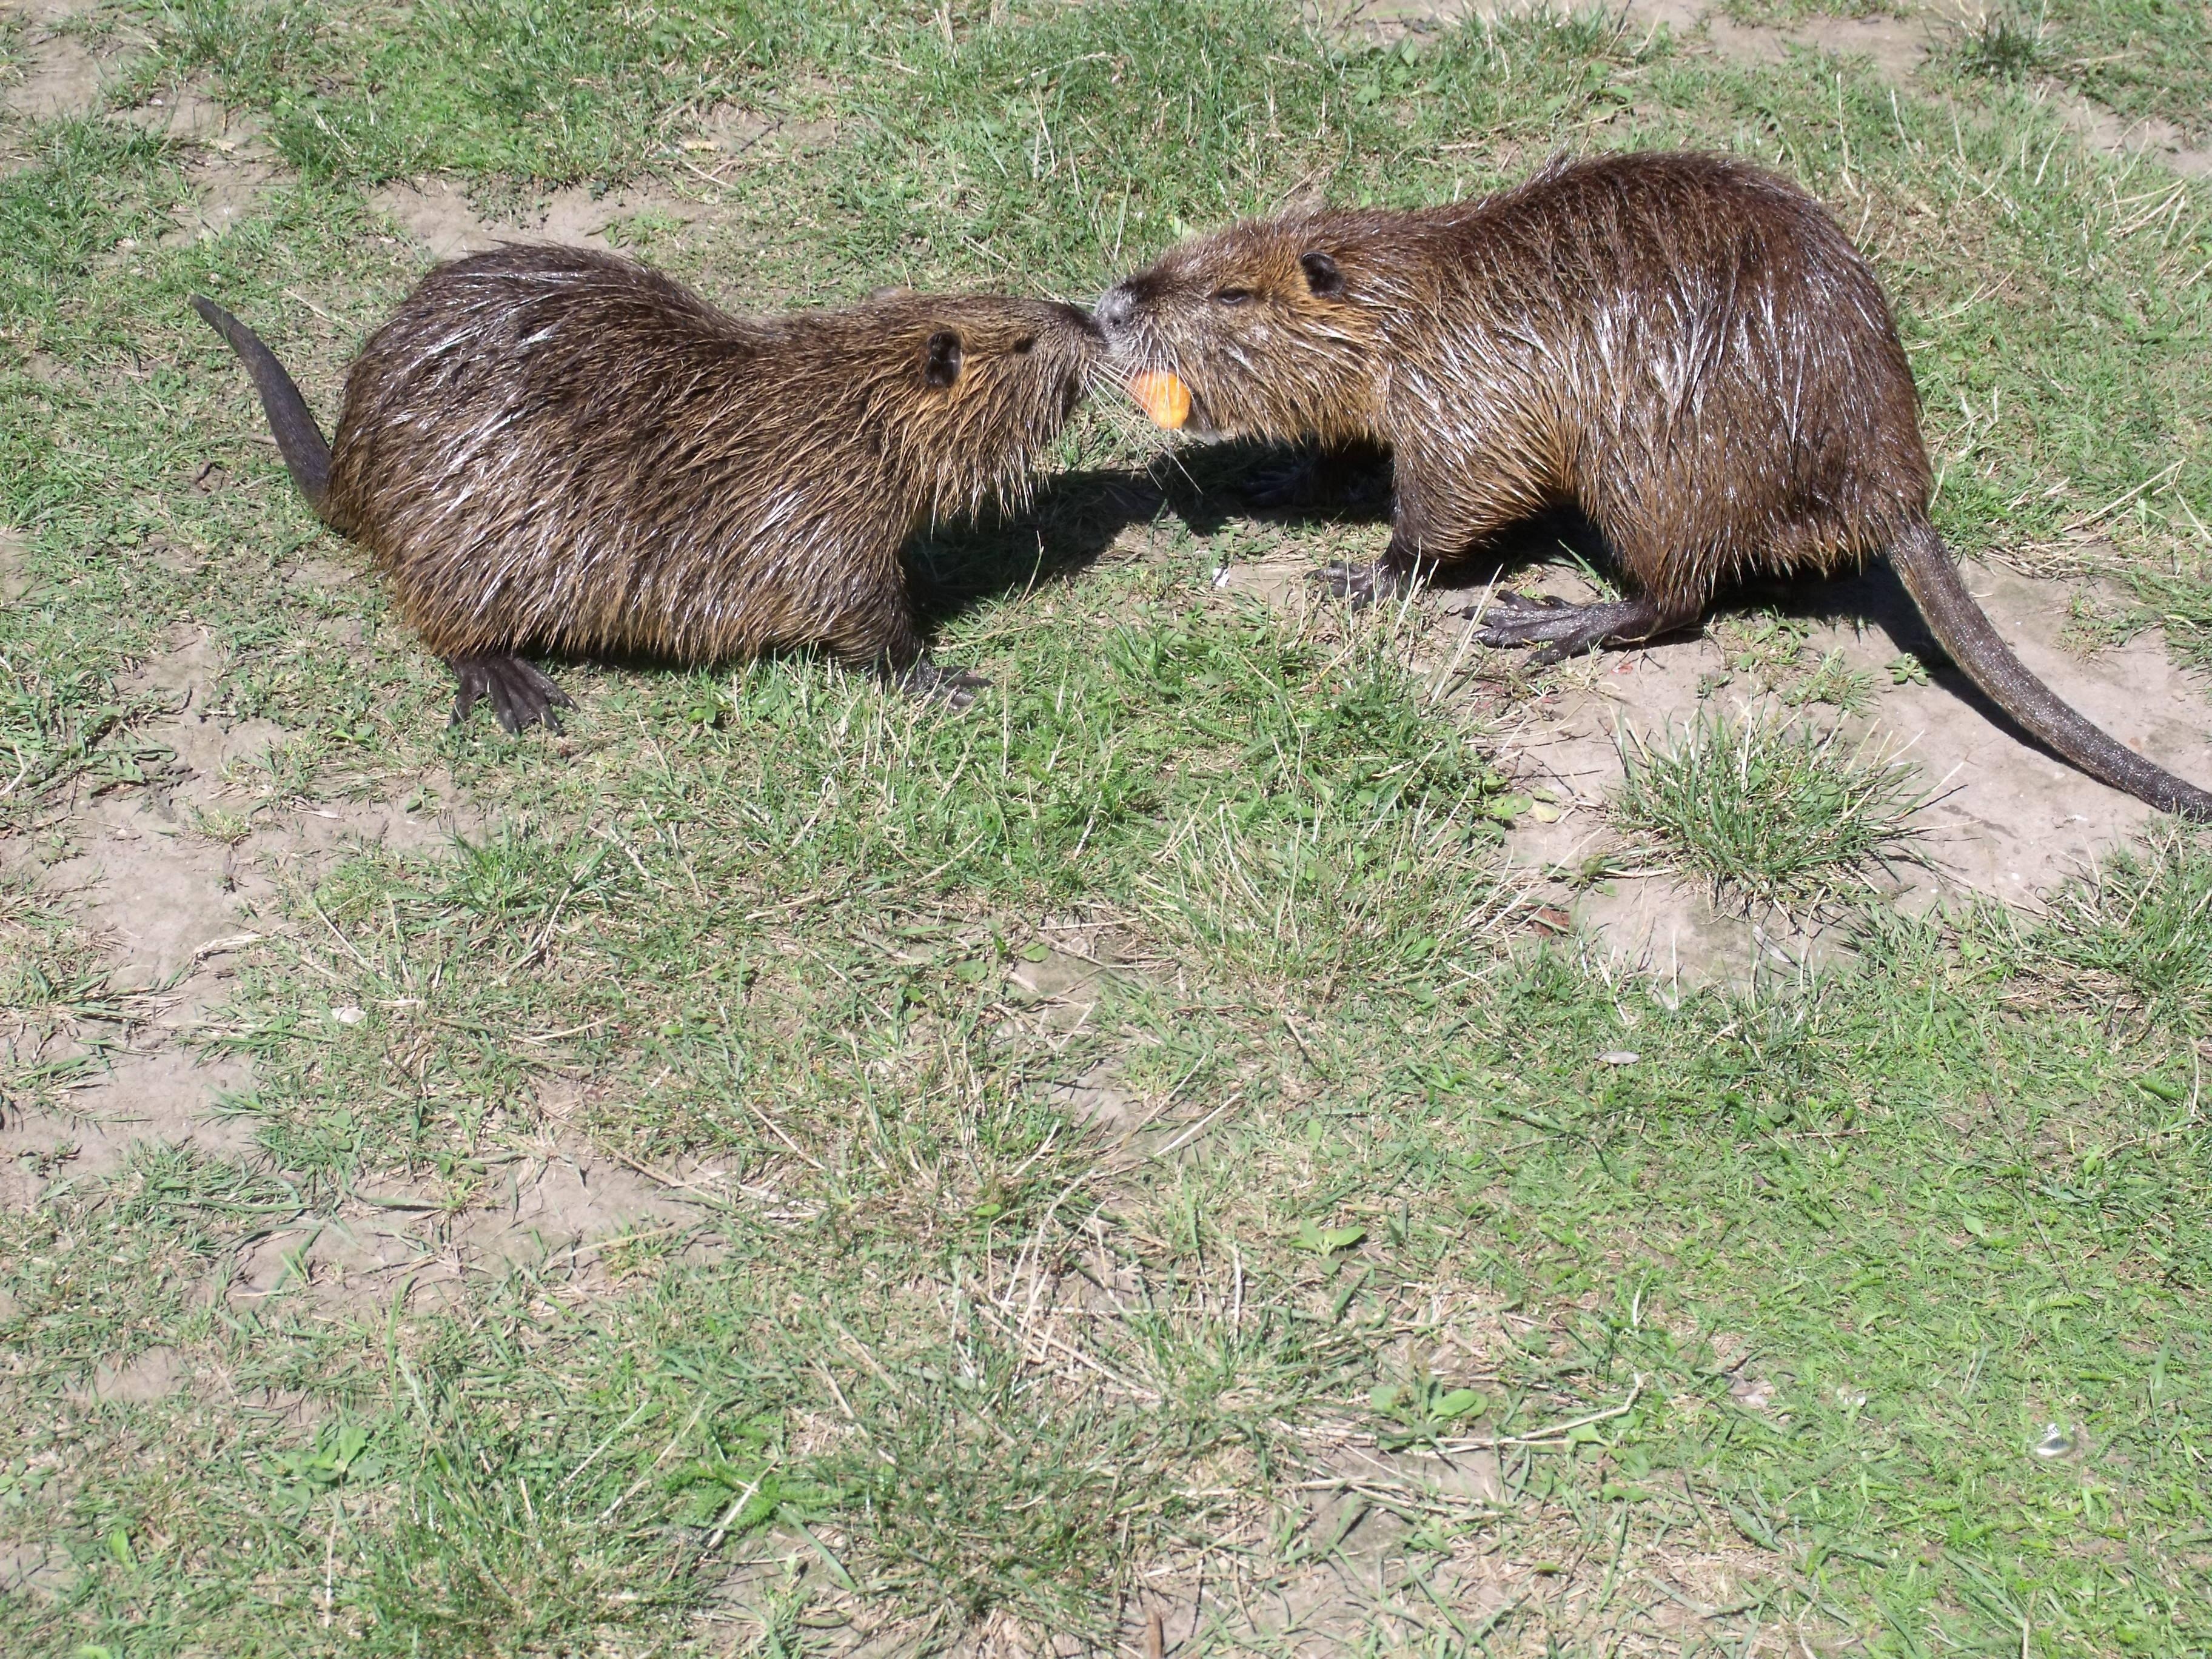
wildlife, food, mammal, rodent, fauna, rodents, vertebrate, beaver, capybara, muskrat, marmot, nutria